Jerome O'Neill

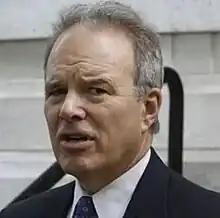
O'Neill in 2010

Jerome F. O'Neill (September 24, 1946 – December 3, 2023) was an American attorney from the state of Vermont. He is most notable for his service as an Assistant U.S. Attorney for Vermont (1973–1975), First Assistant U.S. Attorney (1975–1981), and United States Attorney (1981).